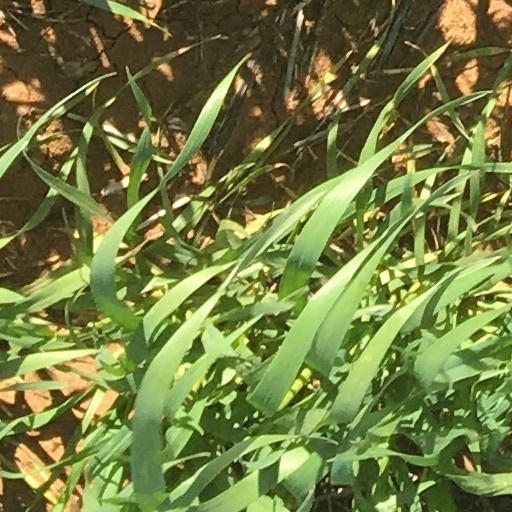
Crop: wheat